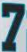
Number: 7